Far-right politics

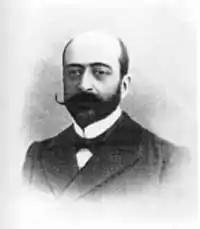
Pavel Krushevan, a prominent member of the far-right monarchist and ultranationalist Black Hundreds movement in Russia. He was the first publisher of the antisemitic forgery "The Protocols of the Elders of Zion".

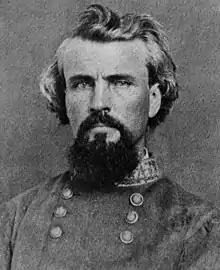
Nathan Bedford Forrest, the first Grand Wizard of the Ku Klux Klan in the United States.

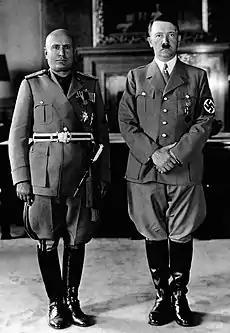
Benito Mussolini, dictator of Fascist Italy (left), and Adolf Hitler, dictator of Nazi Germany (right), were fascist leaders.

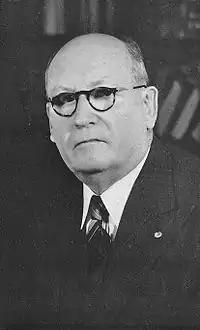
D. F. Malan, Prime Minister of South Africa from 1948-1954 whose government established the the apartheid model of racial segregation and white supremacy in South Africa.

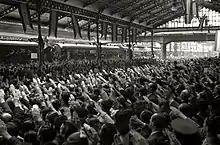
Spanish Falangist volunteer forces of the Blue Division entrain at San Sebastián, 1942

According to scholars Jean-Yves Camus and Nicolas Lebourg, the core of the far right's worldview is organicism, the idea that society functions as a complete, organized and homogeneous living being. Adapted to the community they wish to constitute or reconstitute (whether based on ethnicity, nationality, religion or race), the concept leads them to reject every form of universalism in favor of "autophilia" and "alterophobia", or in other words the idealization of a "we" excluding a "they". The far right tends to absolutize differences between nations, races, individuals or cultures since they disrupt their efforts towards the utopian dream of the "closed" and naturally organized society, perceived as the condition to ensure the rebirth of a community finally reconnected to its quasi-eternal nature and re-established on firm metaphysical foundations.